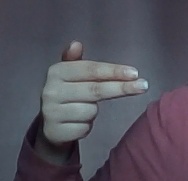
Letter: ghain